Isle of Wight Warriors

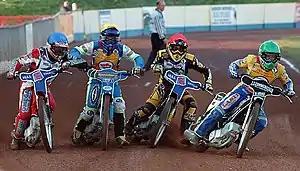
2005 match in Hull, Islanders vs Vikings

After several mediocre seasons they won the Young Shield again during the 2001 Premier League speedway season. In 2002, Adam Shields and Danny Bird won the Premier League Pairs Championship, held at Derwent Park on 19 July and the following season in 2003, the club won their best honour to date, when winning the Premier League Knockout Cup.